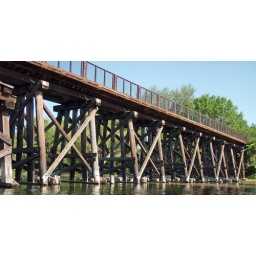
Former railroad bridge, now carries a bike trail over a channel of Lake Minnetonka